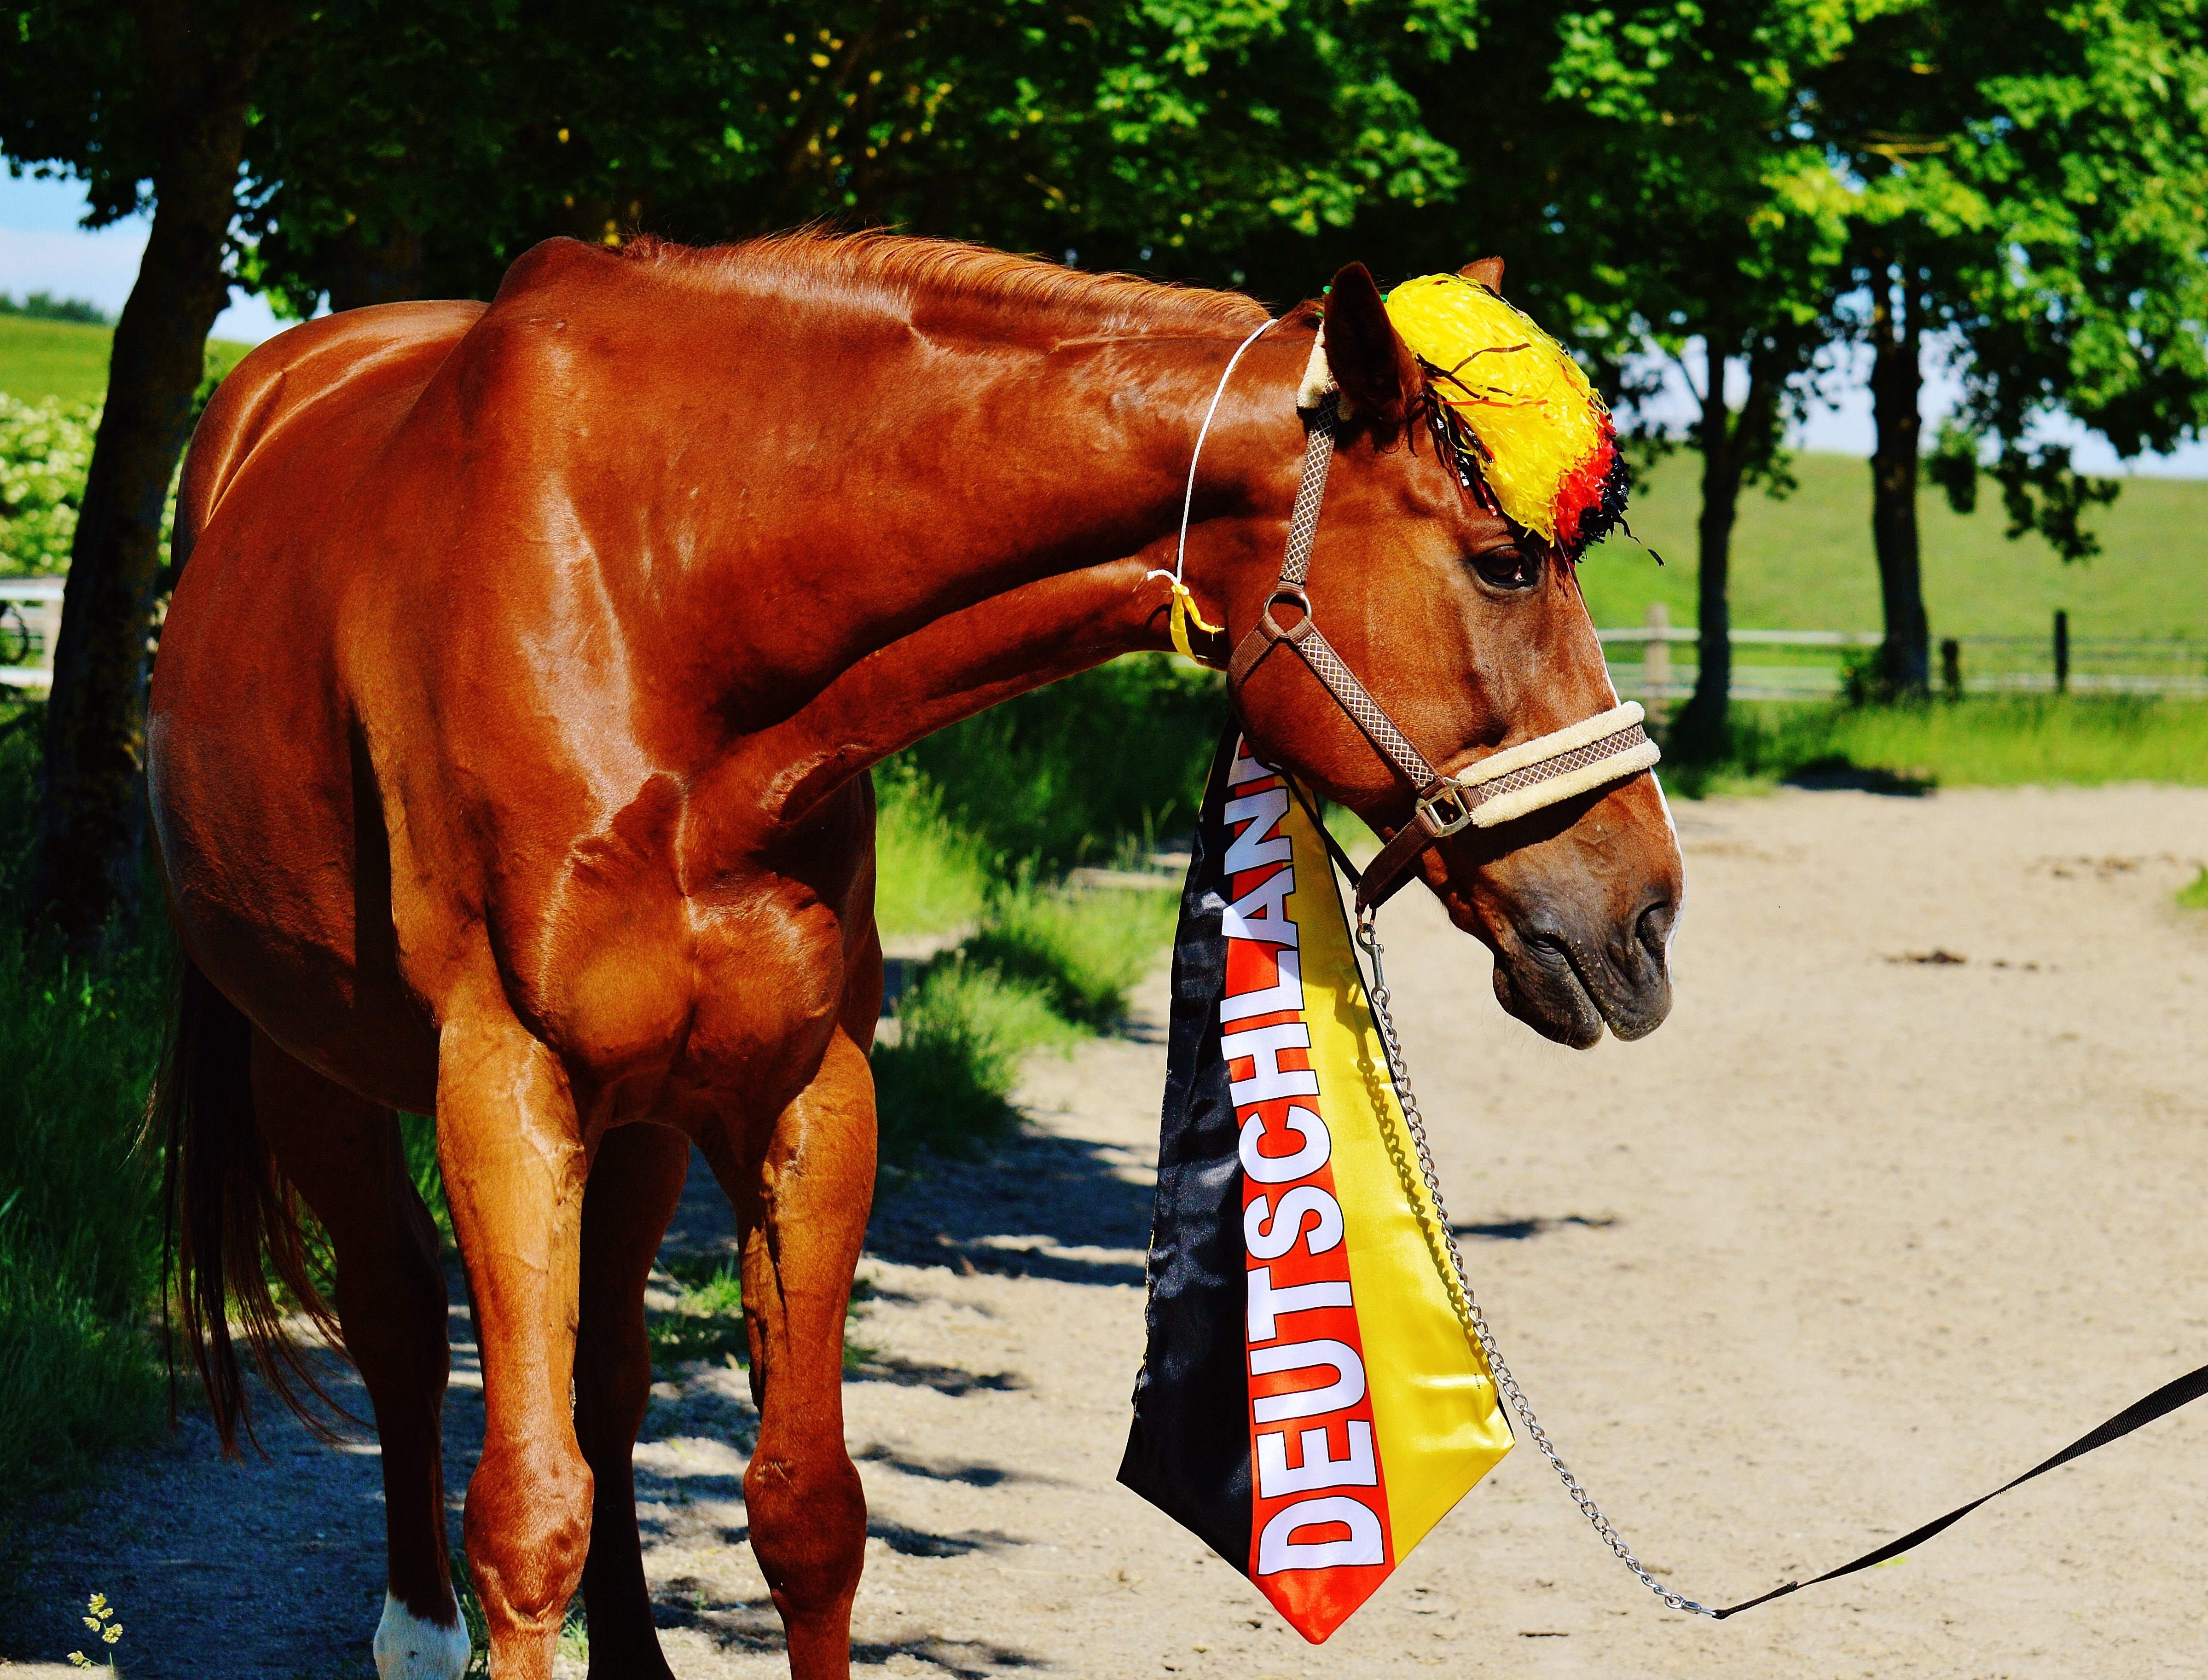
hair, sport, play, sweet, cute, france, horse, mammal, stallion, football, stadium, 2016, competition, cap, em, funny, mare, germany, jockey, tournament, equestrianism, eventing, world championship, european championship, horse like mammal, animal sports, english riding, equestrian sport